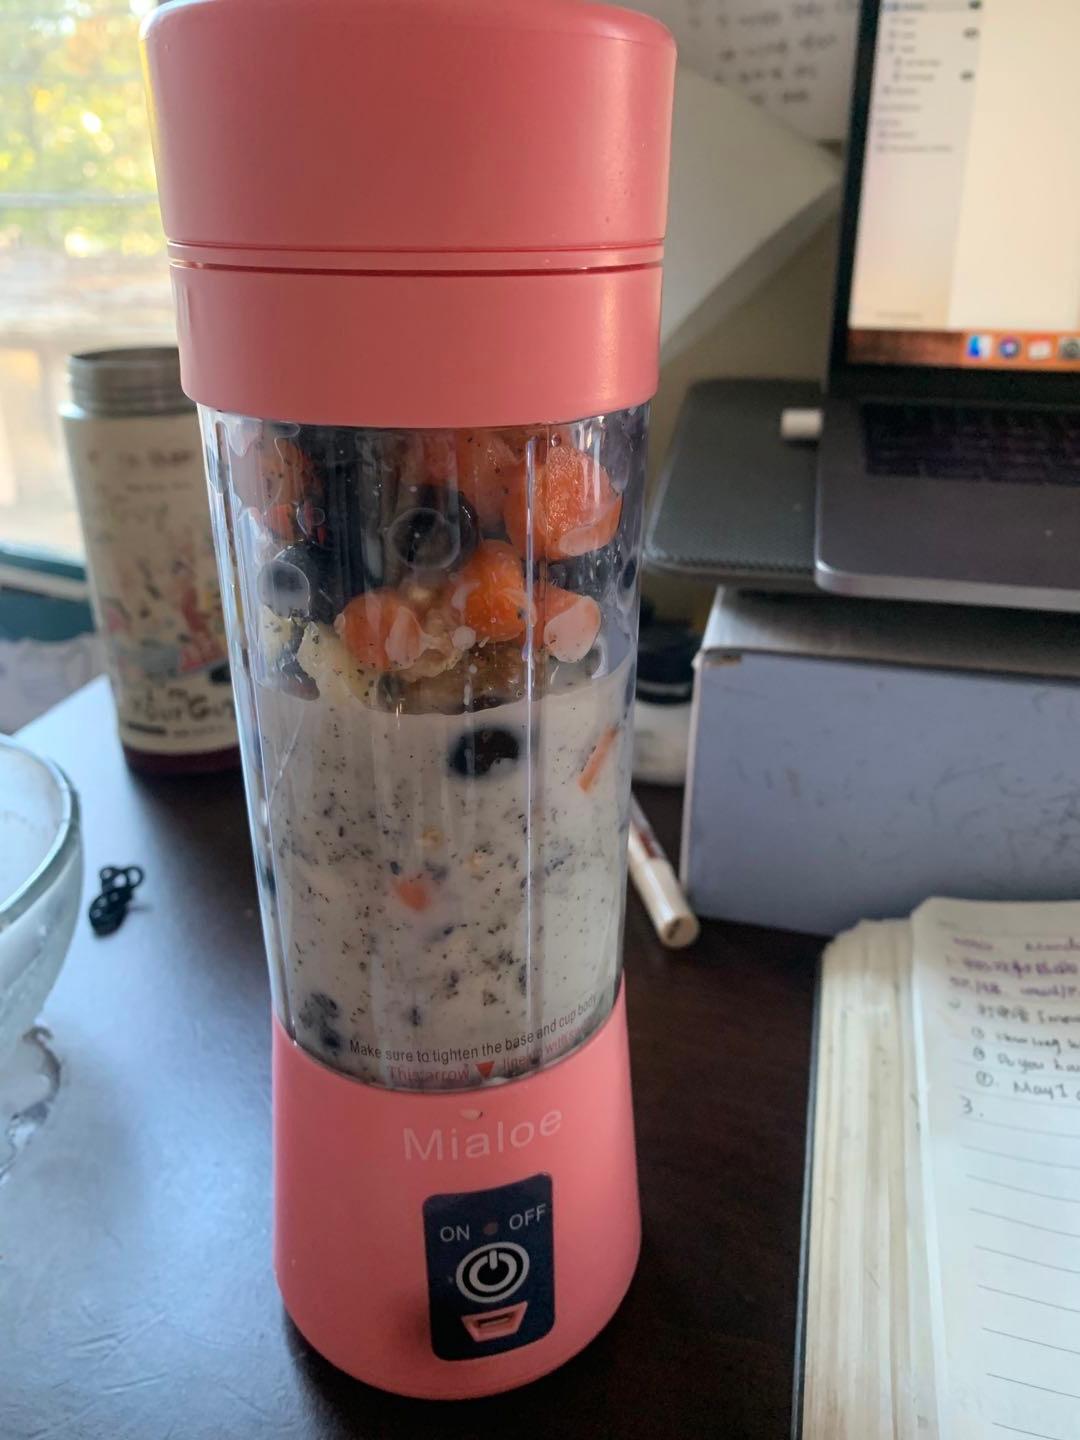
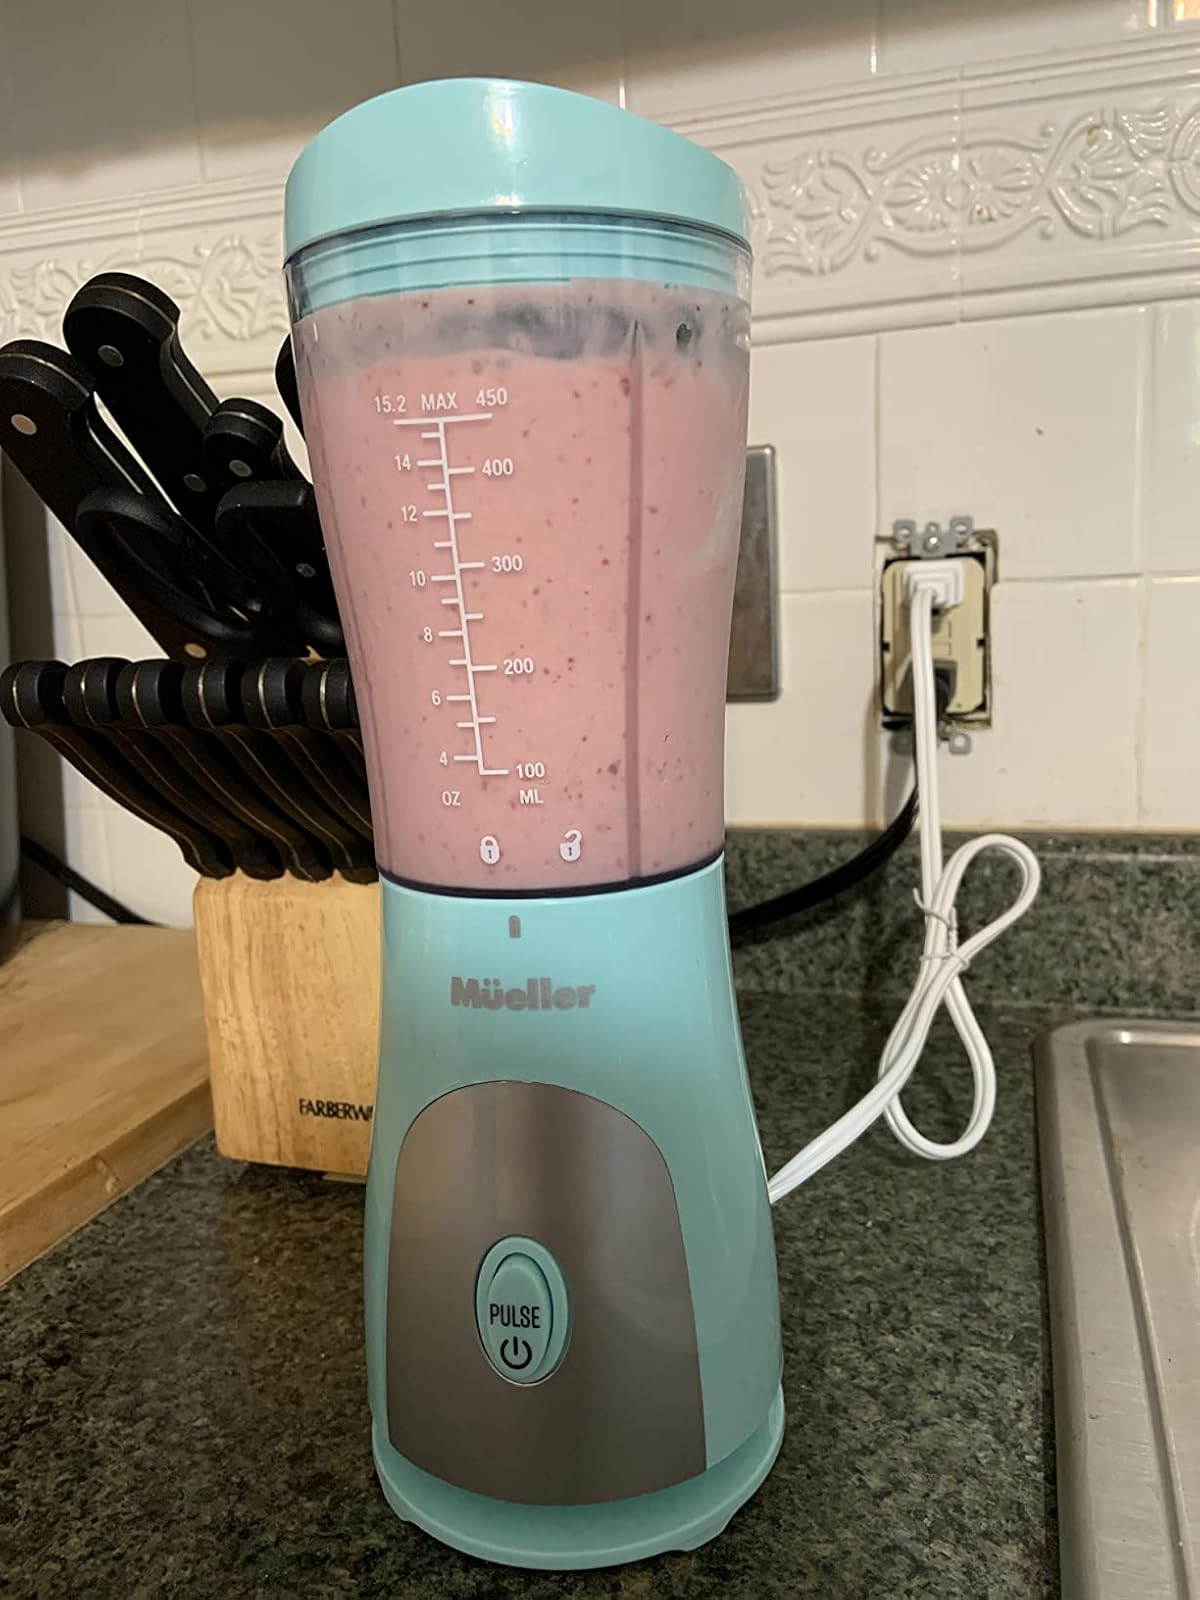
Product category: items_blender
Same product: no